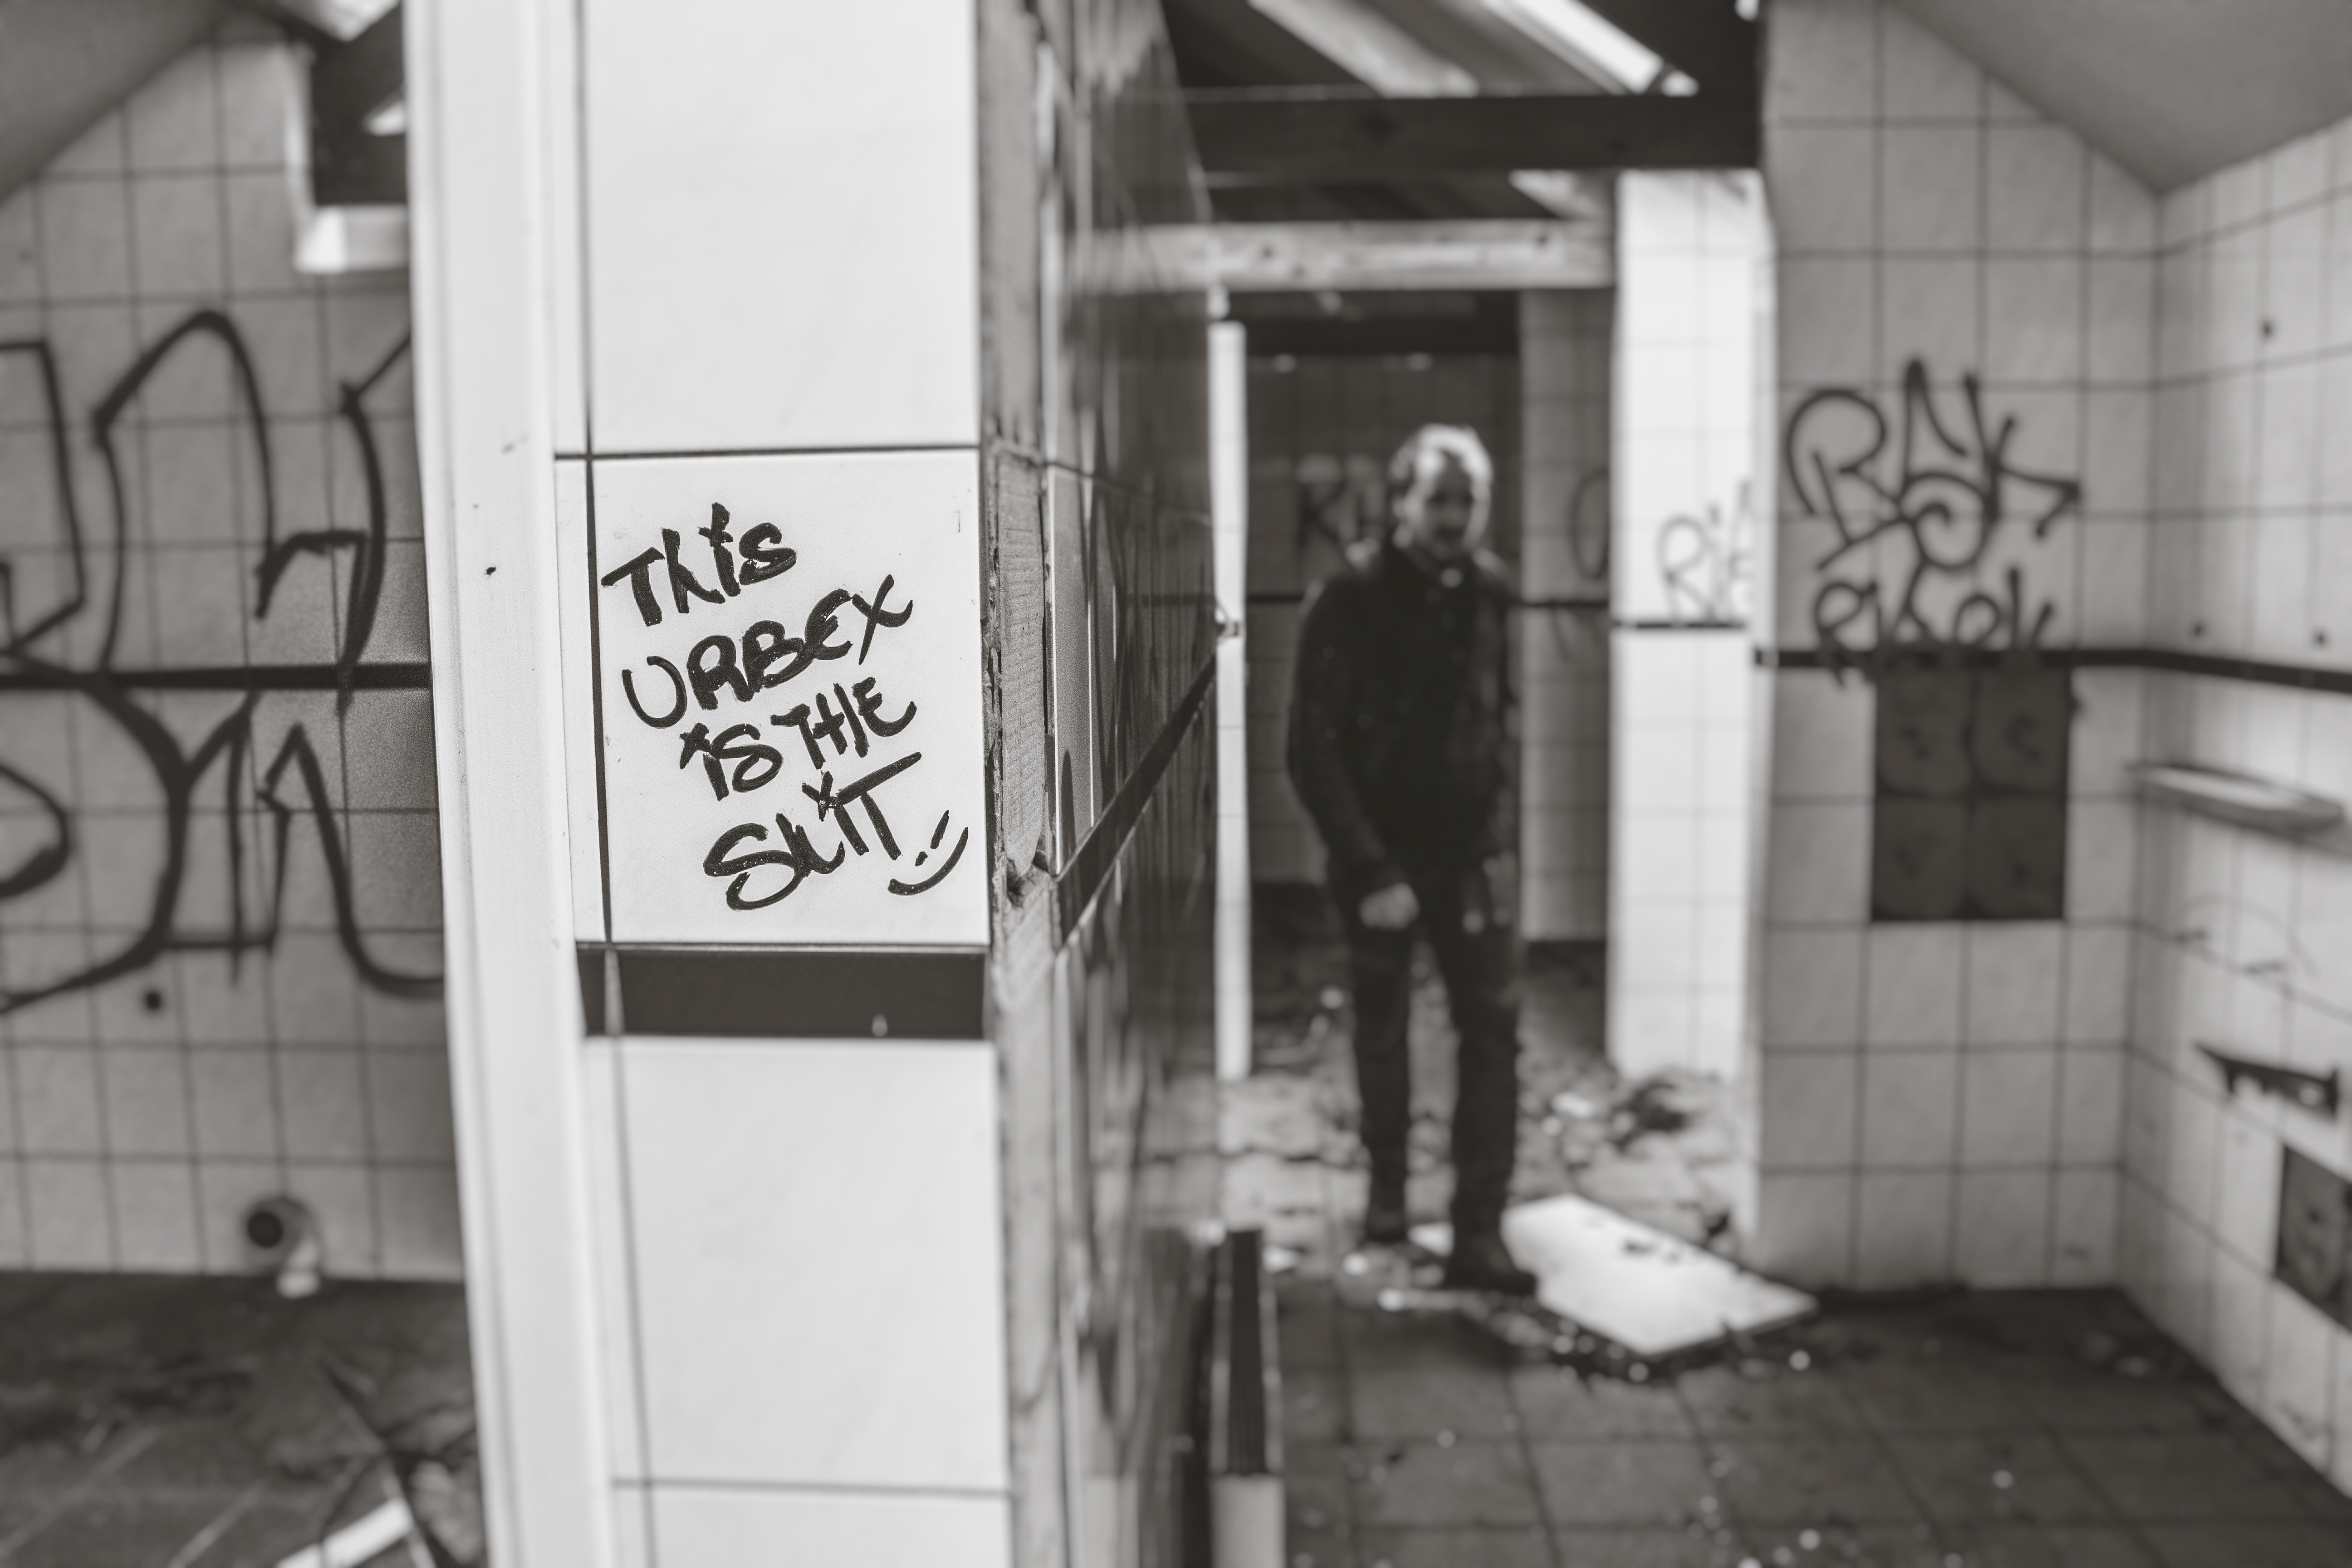
black and white, road, street, window, building, monochrome, street art, art, monochrome photography